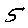
Label: 5